Orchid

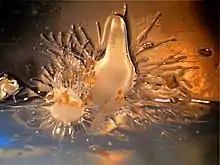
Germinating seeds of the temperate orchid "Anacamptis coriophora"

All orchids are perennial herbs that lack any permanent woody structure. They can grow according to two patterns: